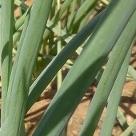
Crop: Onion
Condition: healthy-leaf